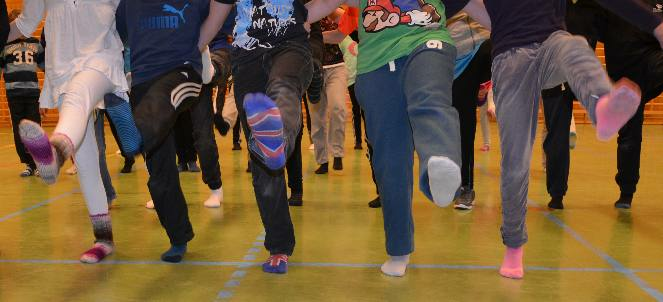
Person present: Yes